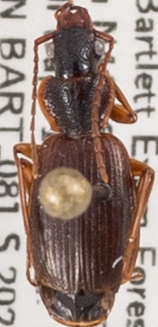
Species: Cymindis cribricollis
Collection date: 2021-07-14 04:00:00
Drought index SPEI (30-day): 0.47
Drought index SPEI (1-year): -1.13
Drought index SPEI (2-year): -0.8